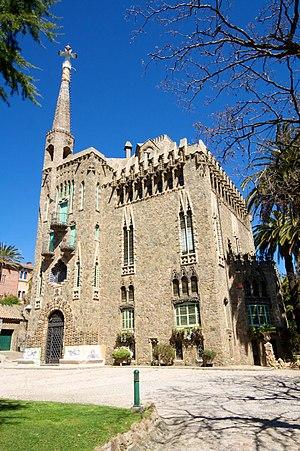
La Torre Bellesguard, officiellement Casa Figueras, est une maison d'architecture moderniste située du 16 au 20 de la rue Bellesguard, dans le quartier Sarrià-Sant Gervasi à Barcelone. Elle fut bâtie entre 1900 et 1909 pour la famille Figueras sur les plans de l'architecte Antoni Gaudí.